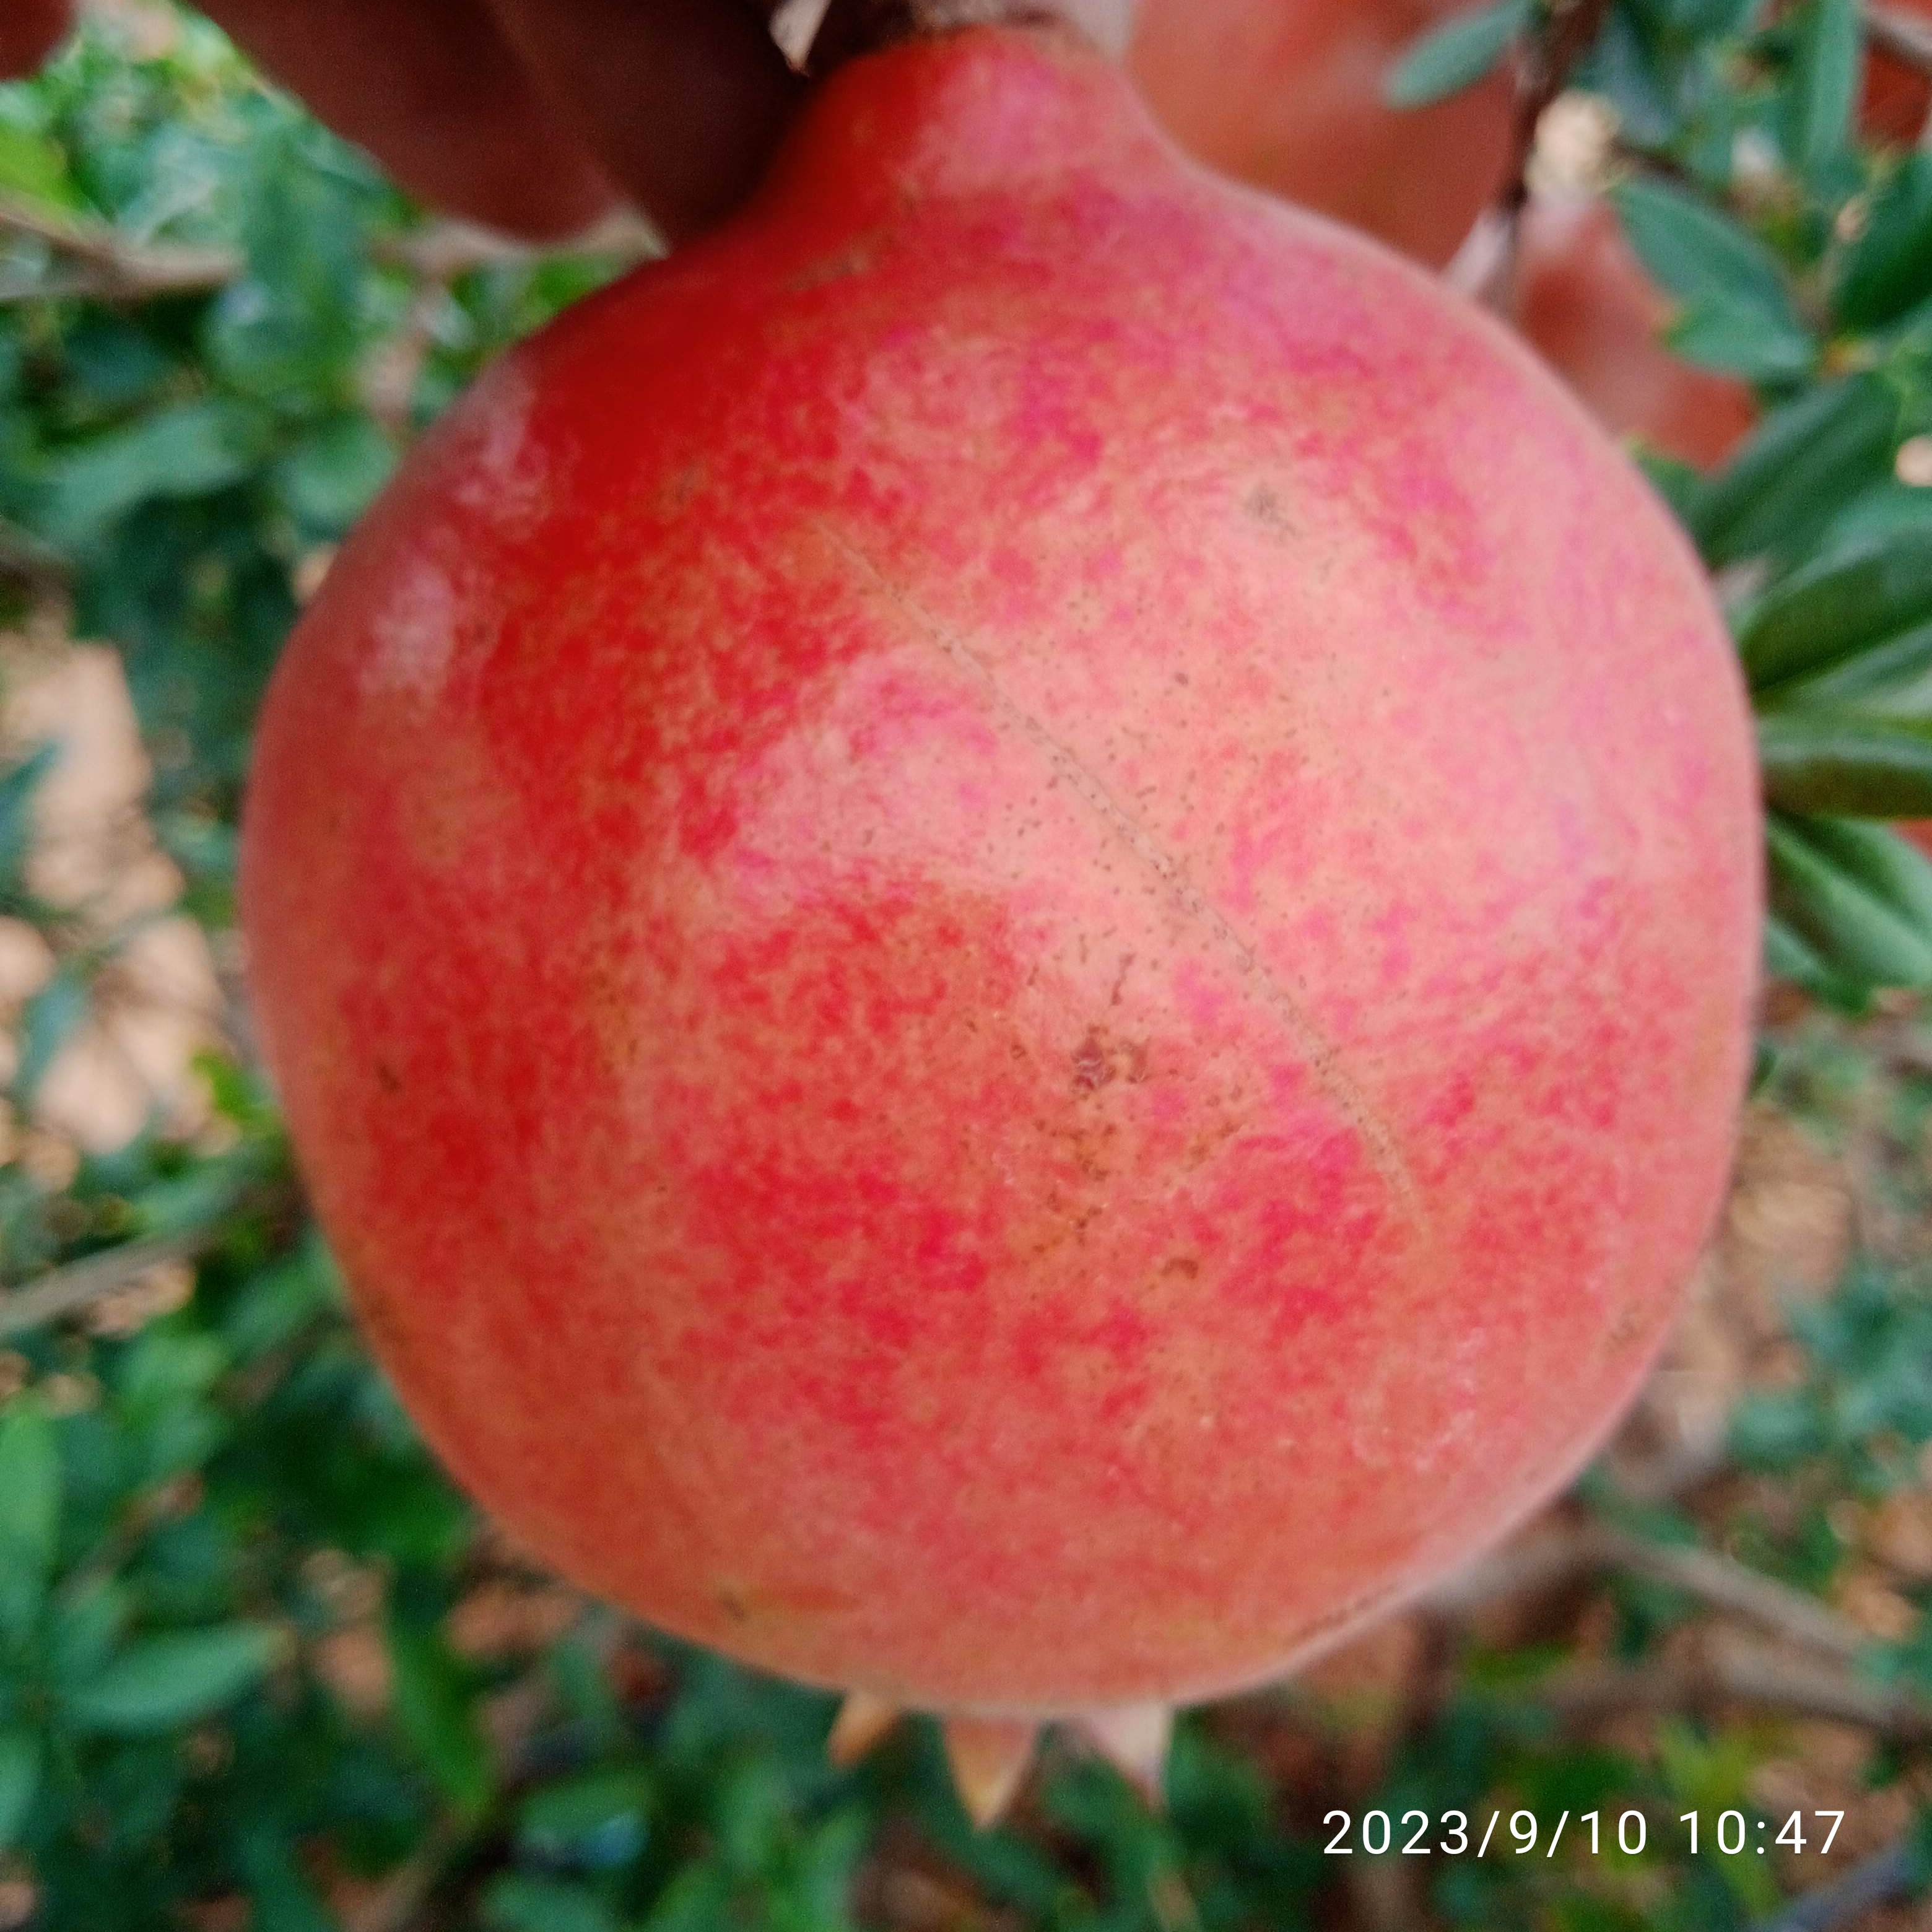
Label: Healthy